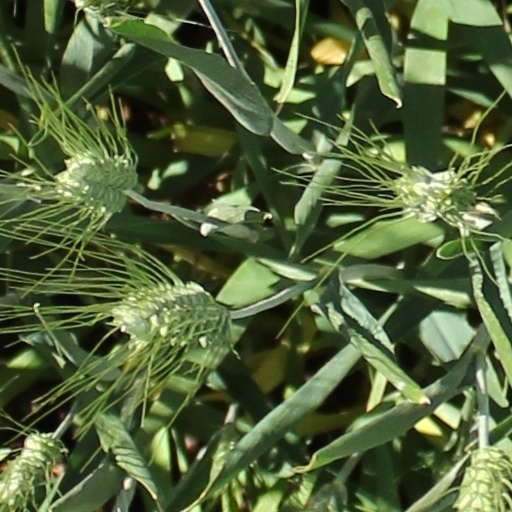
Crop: wheat